Sino-Arab relations

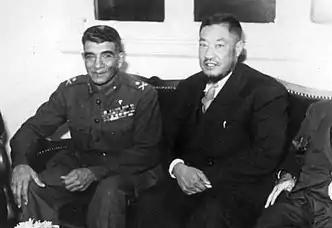
President Muhammad Naguib with Chinese Muslim Kuomintang National Revolutionary Army General Ma Bufang

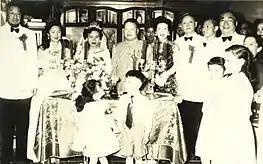
Republic of China Chinese Muslim National Revolutionary Army General Ma Bufang with the Kuomintang ambassador to Saudi Arabia in 1955.

The Republic of China under the Kuomintang had established relations with Egypt and Saudi Arabia in the 1930s. The Chinese government sponsored students like Wang Jingzhai and Muhammad Ma Jian to go the Al-Azhar University to study. Muslim pilgrims also made the Hajj to Mecca from China.